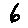
Label: 6